Vijnaana Rathnaakaram

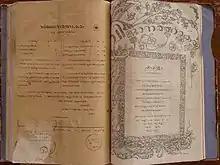
An opening Page of the Magazine depicts "Best Wishes" from Kerala Varma Valiyakoyi Thampuran

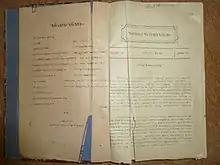
Here C V Raman Pillai is shown as the first contributor on the Contents page

Vijnaana Rathnaakaram was a literary magazine started in 1913 in the old Native State of Travancore, India. J Thomas Kayalackakom was its founder publisher and Mahakavi Kattakayam Cherian Mappillai was its Editor. It was the second literary magazine of Travancore, and one of the early such publications in Malayalam language. Contributors in the magazine included Kerala Varma Valiyakoyi Thampuran, C V Raman Pillai, A. R. Rajaraja Varma, Ulloor S. Parameswara Iyer, and Vallathol Narayana Menon, K. C. Kesava Pillai.